American cheese

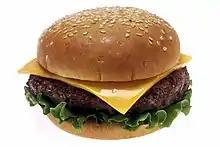
A cheeseburger is often topped with American cheese, a popular choice in North America and elsewhere

British colonists made cheddar cheese soon after their arrival in North America. By 1790, American-made cheddars were being exported back to England. According to Robert Carlton Brown, author of "The Complete Book of Cheese", what was known in America as "yellow cheese" or "store cheese" was known as "American cheddar" or "Yankee cheddar" in England. The "Oxford English Dictionary" lists the first known usage of "American cheese" as occurring in the Frankfort, Kentucky, newspaper "The Guardian of Freedom" in 1804.